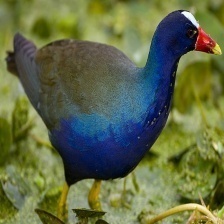
Species: PURPLE GALLINULE
Scientific name: PORPHYRIO MARTINICUS
ImageNet parent category: european_gallinule